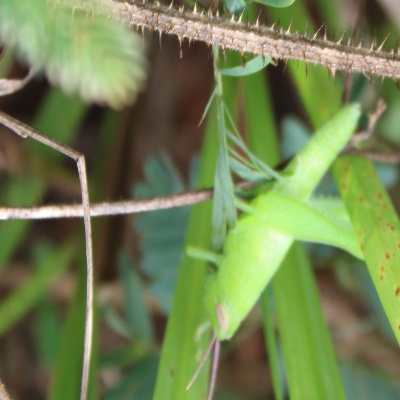
Crop: Maize
Condition: grasshoper